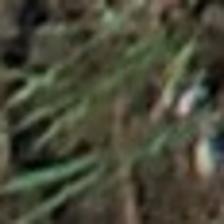
Label: clustered